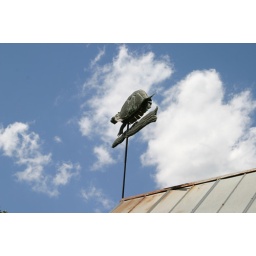
A turtle &amp;quot;weather vane&amp;quot; on a building behind Stephen's Gallery in downtown Northport, Alabama.